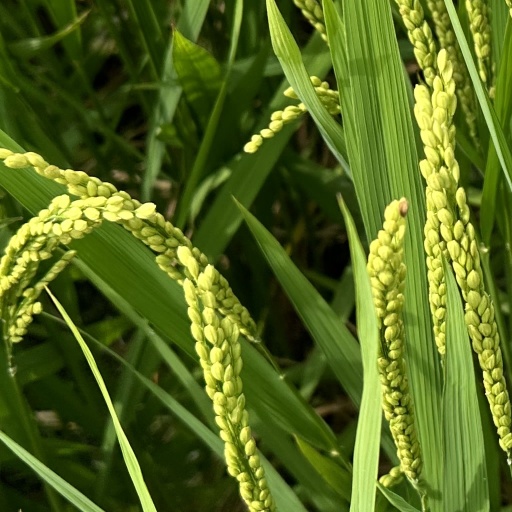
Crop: rice